Anne Beauchamp, 16th Countess of Warwick

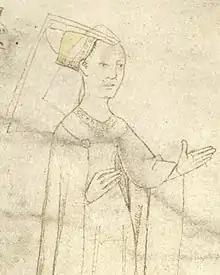
Drawing of Anne from the Rous Roll, 1483

Anne Beauchamp, 16th Countess of Warwick (13 July 1426 – 20 September 1492) was an important late medieval English noblewoman. She was the daughter of Richard Beauchamp, 13th Earl of Warwick, and his second wife, Isabel le Despenser (a daughter of Thomas le Despenser (22 September 1373 – 13 January 1399/1400) and Constance of York).